Bristo Church

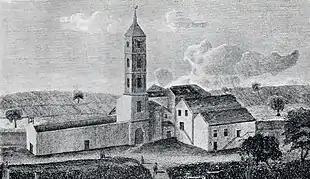
The West Kirk as it appeared around the time a "Praying Society" seceded from the church in 1732.

In 1732, the Crown used its right of patronage to install Patrick Wotherspoon (or Wedderspoon) as minister of the West Kirk against the wishes of that congregation and of its other minister Neil McVicar. The proclamation of Wotherspoon as minister sparked a tumult, which was only dispersed when the town guard fired upon the protestors, injuring several of them. Despite Wotherspoon's death before his installation could be concluded, some members responded by establishing a "Praying Society", meeting in Portsburgh. This was one of many such societies founded across Scotland around the time of the first secession.